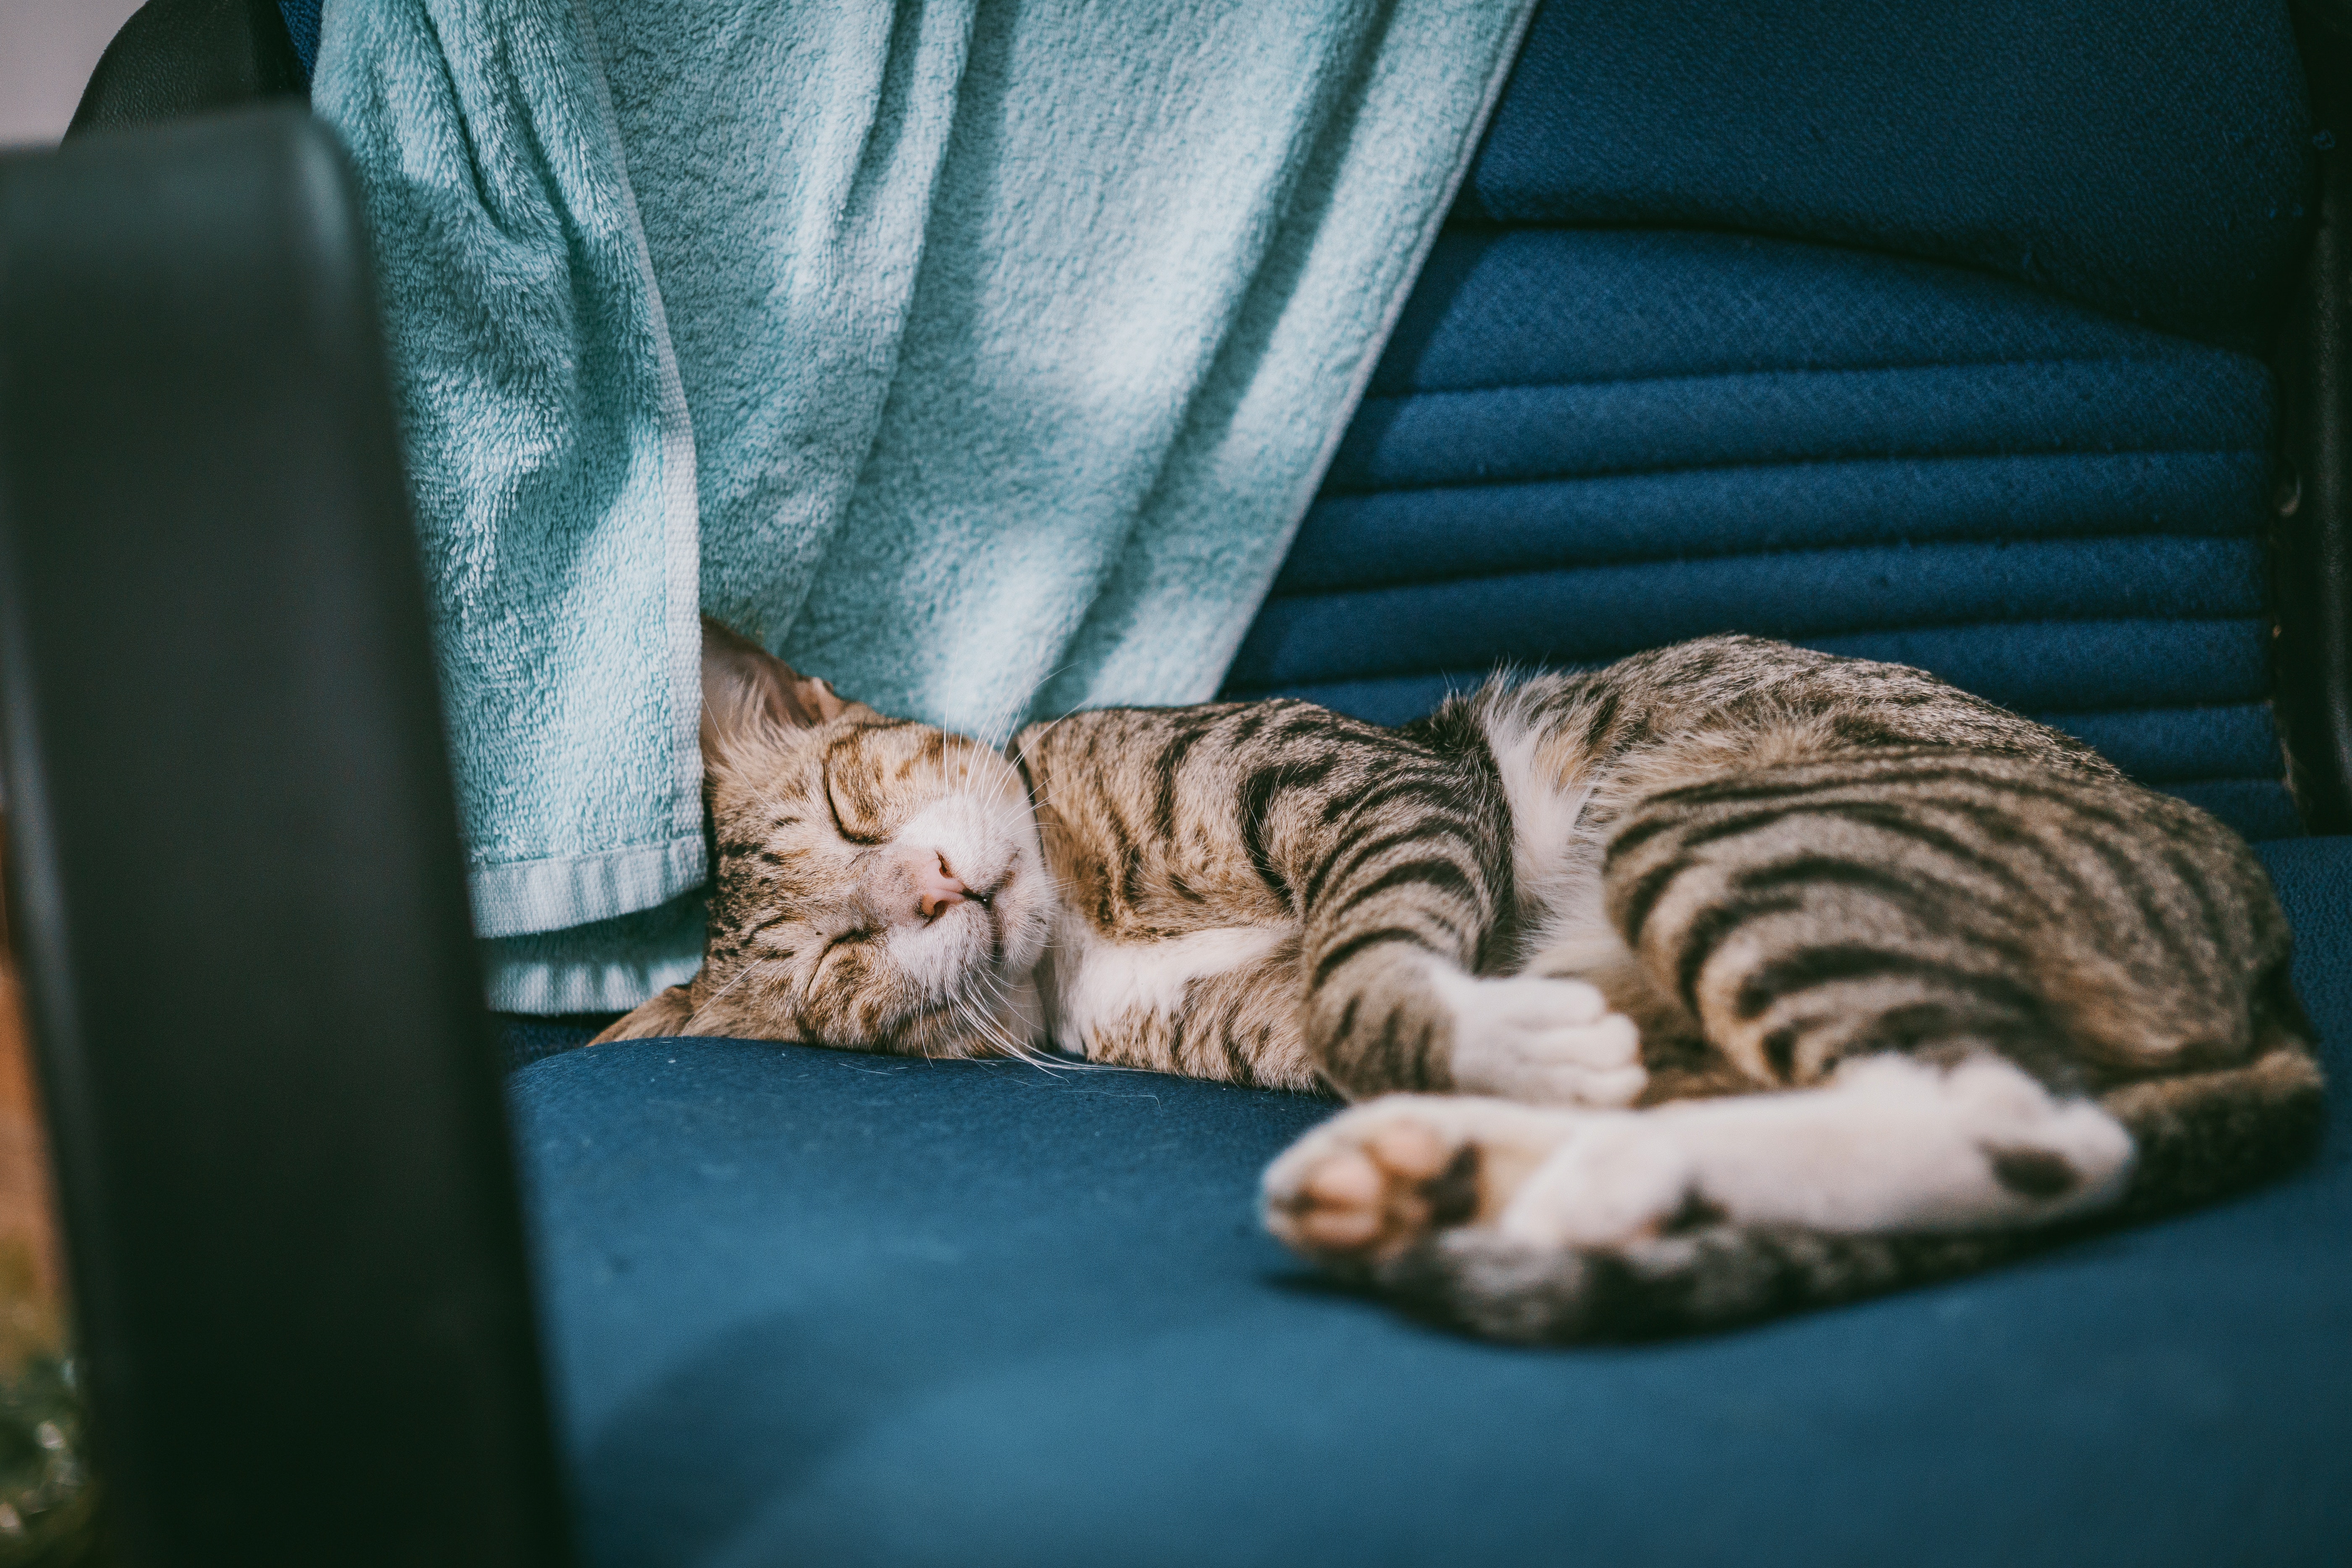
cat, mammal, small to medium sized cats, felidae, whiskers, carnivore, european shorthair, dragon li, tabby cat, kitten, ocicat, bengal, fur, toyger, american shorthair, domestic short haired cat, asian, nap, paw, aegean cat, egyptian mau